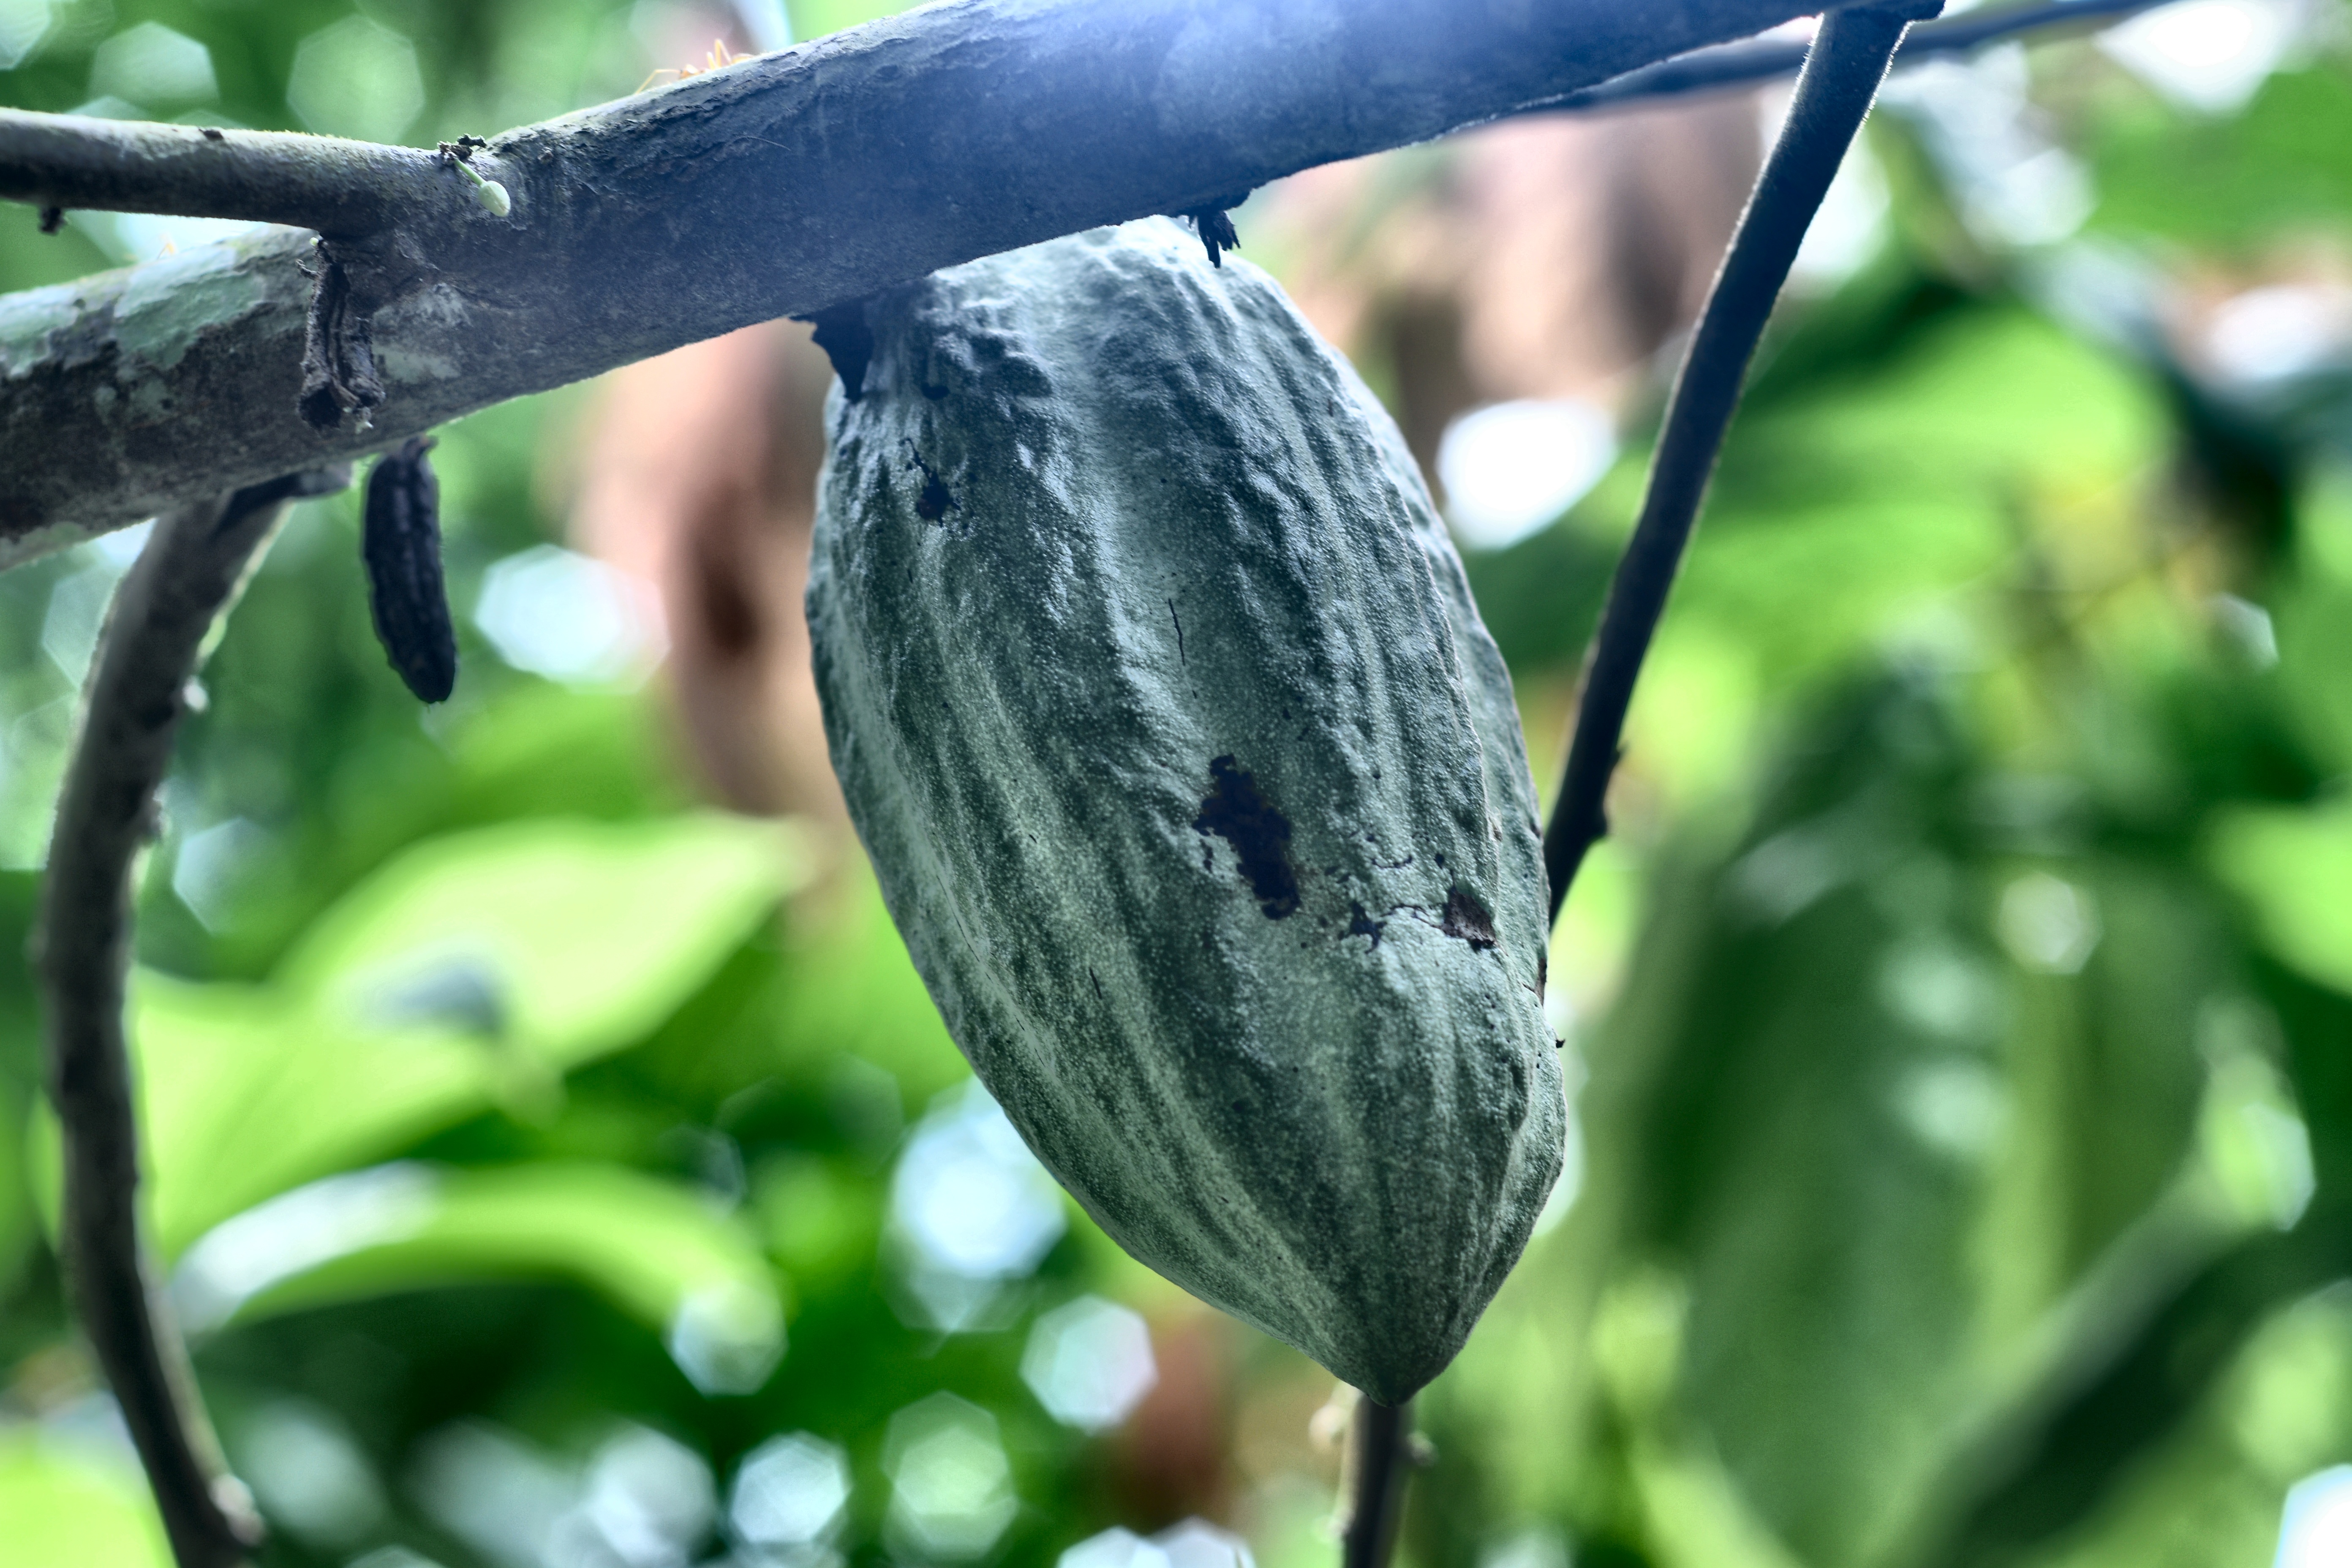
Maturity: unmature
Variety: Angoleta